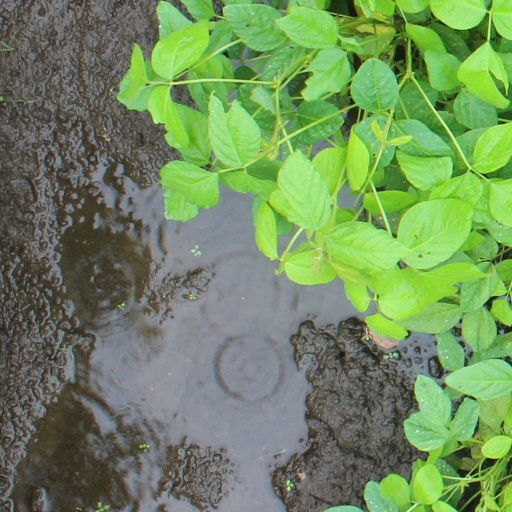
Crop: soybean